Portages of New Zealand

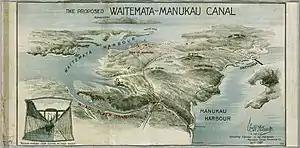
A number of traditional portages were proposed as sites where canals could be built (pictured: the proposed Waitematā-Manukau harbour canal, along Te Toanga Waka (the Whau River portage) in 1907)

Portages in New Zealand, known in Māori as ' or ', are locations where waka (canoes) could easily be transported overland. Portages were extremely important for early Māori, especially along the narrow Tāmaki isthmus of modern-day Auckland, as they served as crucial transportation and trade links between the east and west coasts. Portages can be found across New Zealand, especially in the narrow Northland and Auckland regions, and the rivers of the Waikato Region.